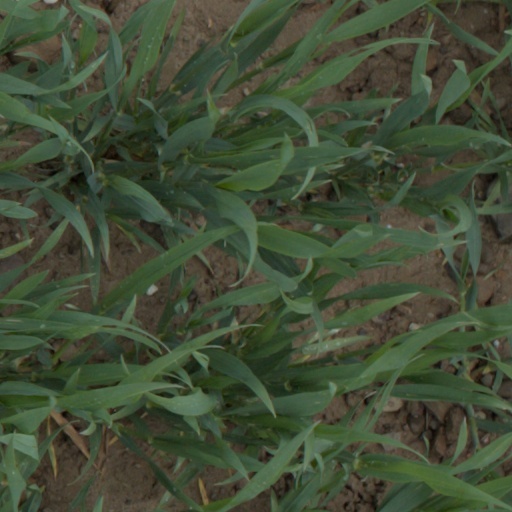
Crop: wheat